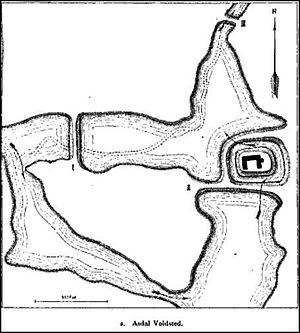
Asdal Hovedgård / Asdal Voldsted
Asdal Voldsted
Asdal er en tidligere hovedgård beliggende ca. 6 km sydøst for Hirtshals i Asdal Sogn, Vennebjerg Herred, Hjørring Amt.